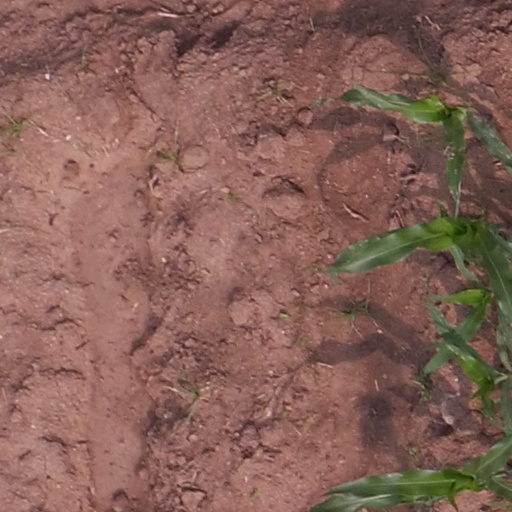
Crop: maize; corn